Three-center four-electron bond

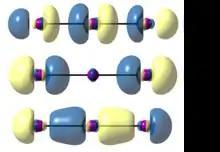
Figure 1: Diagram illustrating σ molecular orbitals of the triiodide anion.

The σ molecular orbitals (MOs) of triiodide can be constructed by considering the in-phase and out-of-phase combinations of the central atom's p orbital (collinear with the bond axis) with the p orbitals of the peripheral atoms. This exercise generates the diagram at right (Figure 1). Three molecular orbitals result from the combination of the three relevant atomic orbitals, with the four electrons occupying the two MOs lowest in energy – a bonding MO delocalized across all three centers, and a non-bonding MO localized on the peripheral centers. Using this model, one sidesteps the need to invoke hypervalent bonding considerations at the central atom, since the bonding orbital effectively consists of two 2-center-1-electron bonds (which together do not violate the octet rule), and the other two electrons occupy the non-bonding orbital.